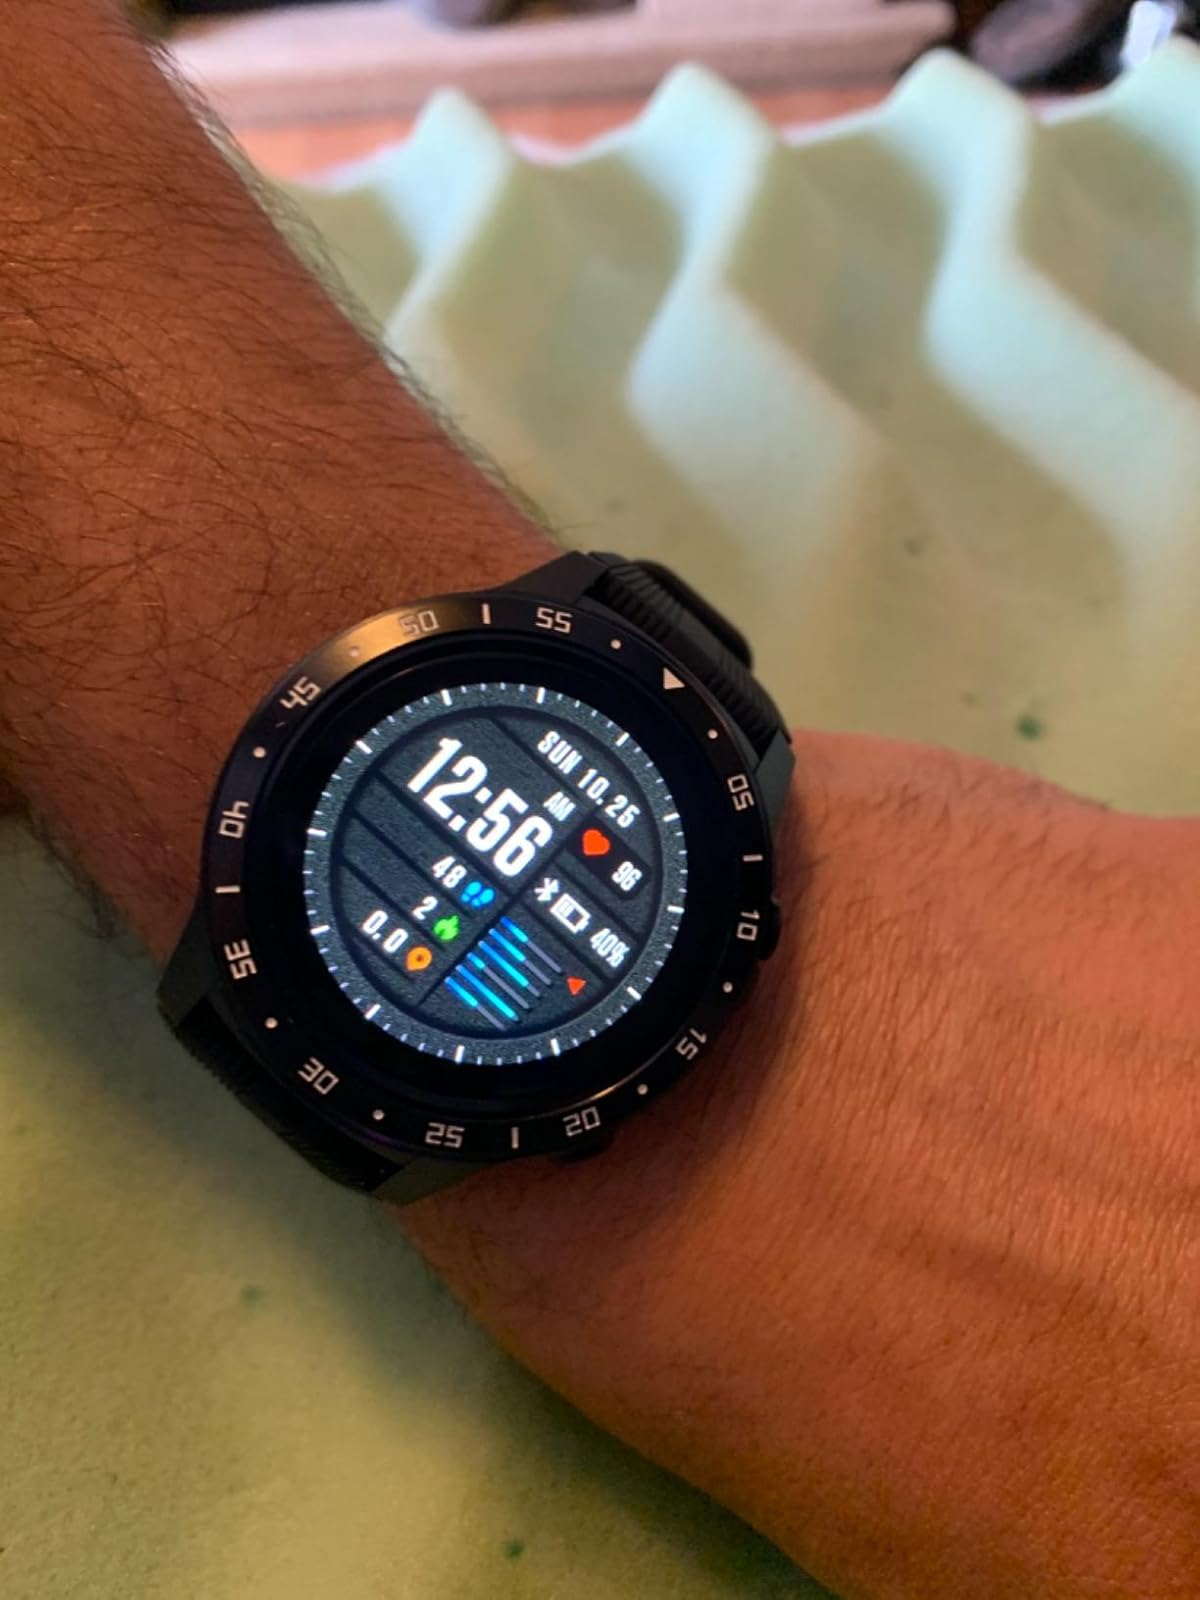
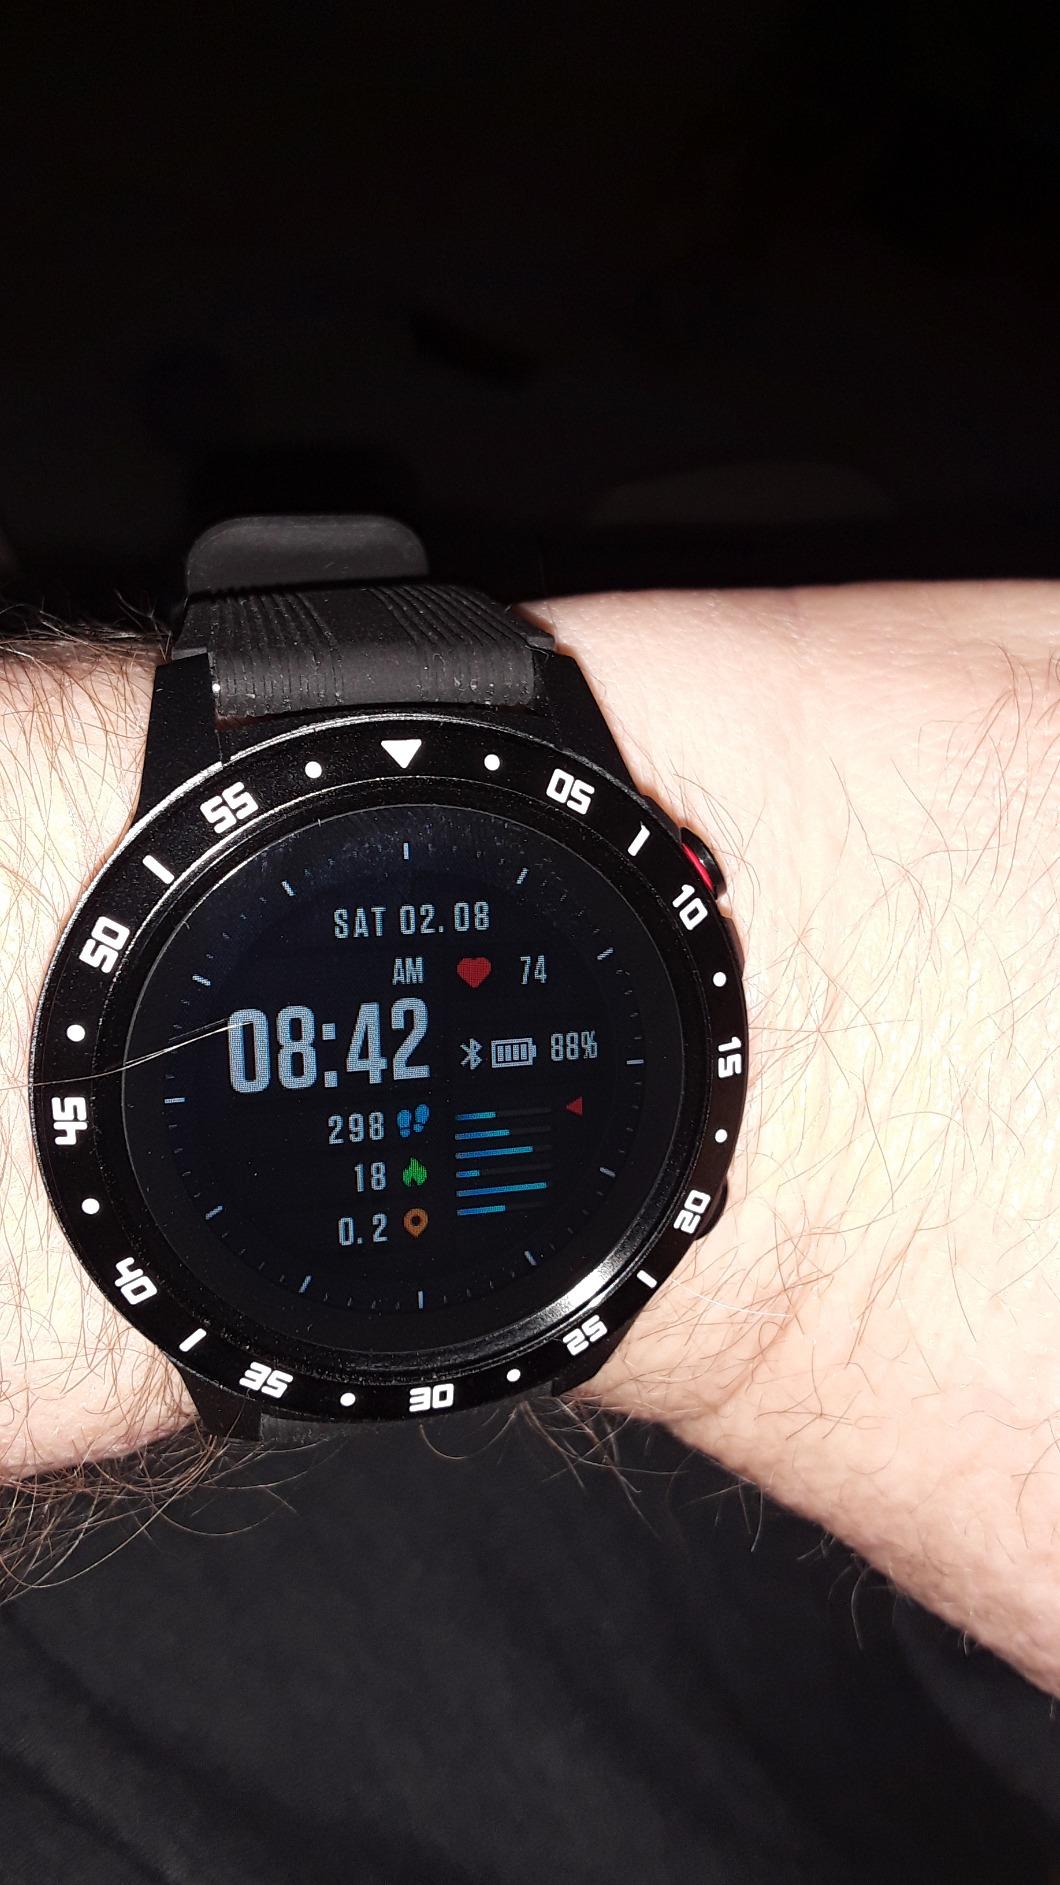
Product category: smartwatch
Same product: yes